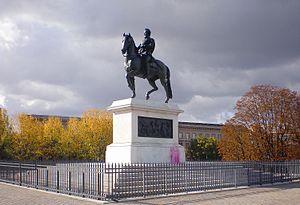
Statue d'Henri IV - place du Pont-Neuf (Paris)
La statue équestre d'Henri IV est un monument situé à Paris, en France.
La place du Pont-Neuf se situe dans le 1ᵉʳ arrondissement de Paris.